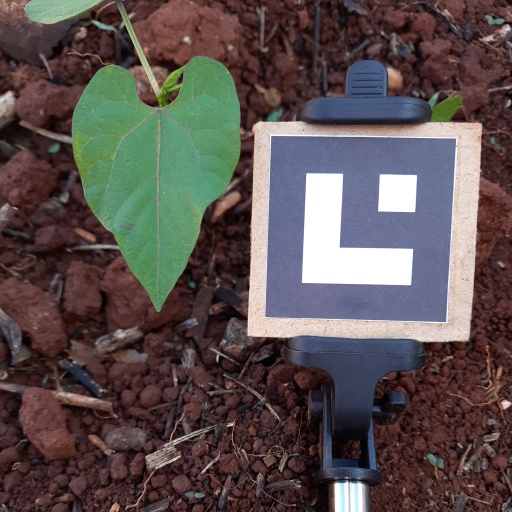
Observations: wavy surface, no eating holes, under shade